Waterlink Way

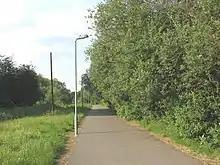
Waterlink Way cyclepath in Bellingham

Waterlink Way is a cyclepath and walking route in South East London. It extends from South Norwood Country Park (near Elmers End station) to the Cutty Sark ship in Greenwich, a total of eight miles.